Takeminakata

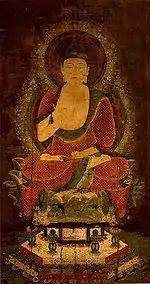
Medieval Buddhist legends claim the Suwa deity to be a relative of Gautama Buddha (pictured)

Two extant medieval genealogies of the Suwa (Miwa) clan also begin by recounting the legend of a battle between the Suwa deity, accompanied by the first high priest of the Upper Shrine, and 'Moriya' (守屋) during the reign of Emperor Yōmei (585-587).